McKeever and the Colonel

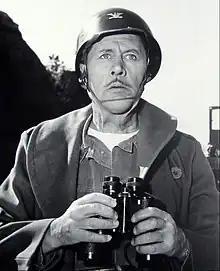
Allyn Joslyn as Colonel Harvey T. Blackwell.

McKeever and the Colonel is an American sitcom that was broadcast on NBC from September 23, 1962 to June 16, 1963 on Sunday nights at 6:30 P.M. Eastern Time. Its setting was a fictional military academy known as Westfield. Dick Powell's Four Star Television produced the series.